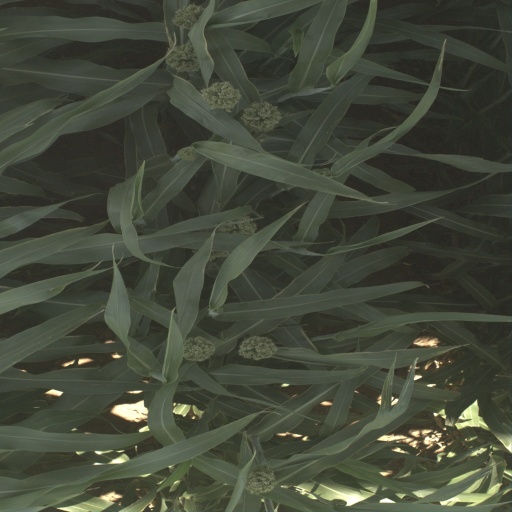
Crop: sorghum